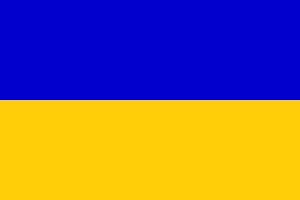
Fristaten Braunschweig
Flag.
Fristaten Braunschweig var en tysk stat i Weimarrepublikken, en periode i mellemkrigstiden, da Tyskland havde en skvag demokratisk forfatning og var organiseret som en forbundsstat. Fristaten opstod i 1918 kølvandet på novemberrevolutionen, og var efterfølgeren til hertugdømmet Braunschweig. Den ophørte de facto med at eksistere i 1933 under nationalsocialismens magtovertagelse, men eksisterede formelt indtil slutningen af 2. verdenskrig i 1945.